Peeter Baltens

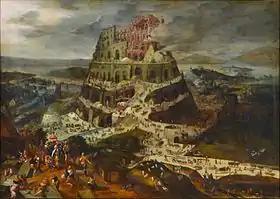
The tower of Babel

The early 17th-century Flemish art historian Karel van Mander is the key source on the life of Baltens. Van Mander stated in his 1604 Schilder-boeck that Baltens became a member of the Guild of St. Luke in 1579. It is now known from other sources that van Mander had this date wrong. Van Mander's error is possibly due to a misreading of the date 1569, the date on which Baltens became a member of the governing board of the Guild. Another erroneous statement by van Mander, which had a devastating impact on Baltens' art historical reputation, was to call Baltens a follower of Pieter Bruegel the Elder. Van Mander was in fact wrong on the date on which Baltens joined the local Guild as well as on Baltens' relationship with Pieter Bruegel the Elder which he qualified as that of a follower.